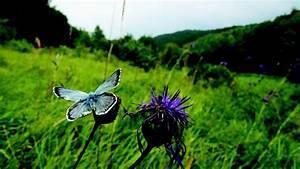
butterfly